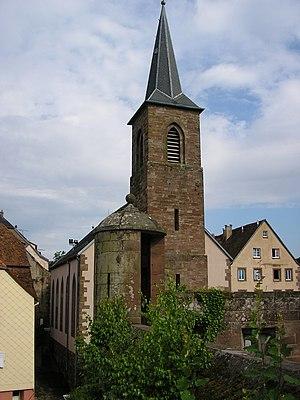
Cet article recense une partie des monuments historiques du Bas-Rhin, en France.
La Petite-Pierre est une commune française située dans le département du Bas-Rhin, en région Grand Est.
L'église simultanée Notre-Dame se situe dans la commune française de La Petite-Pierre, dans le département du Bas-Rhin.